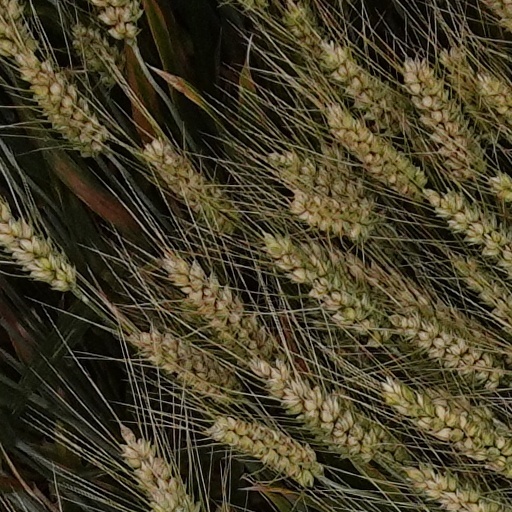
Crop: wheat